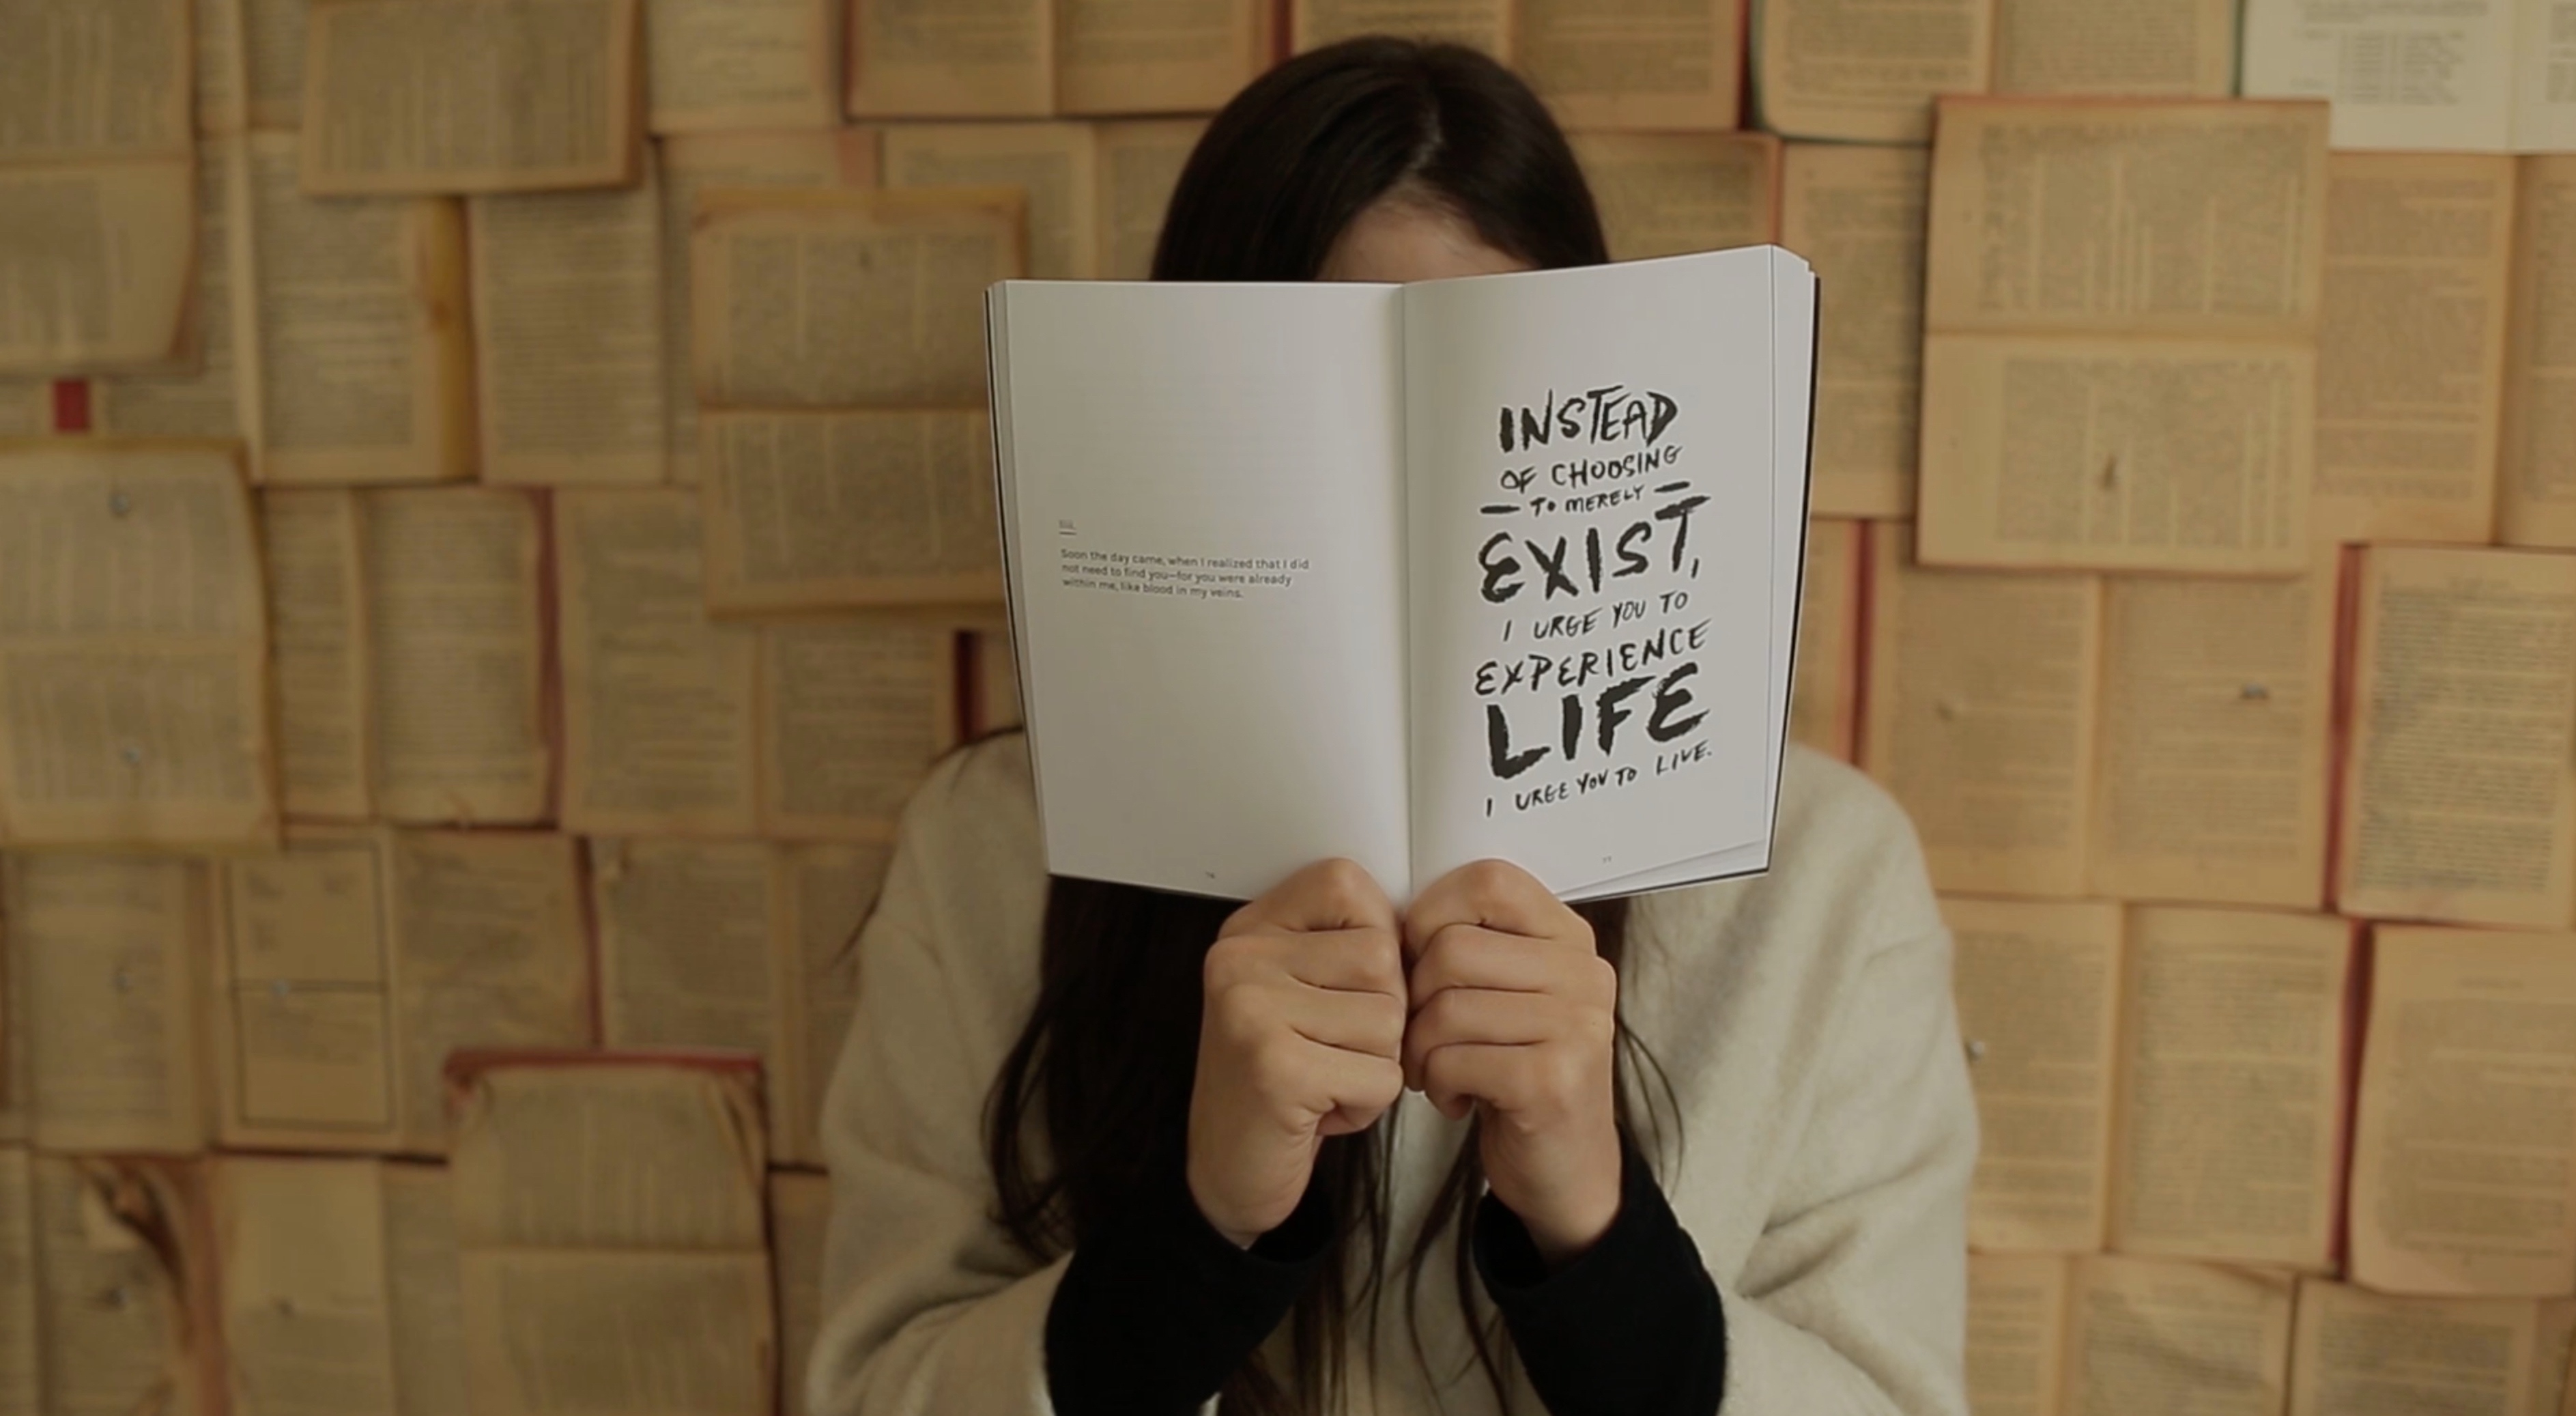
text, font, paper product, paper, finger